Henry Sensel Building

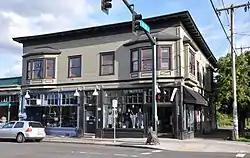
The building's exterior in 2011

The Henry Sensel Building is a building in southeast Portland, Oregon, listed on the National Register of Historic Places.